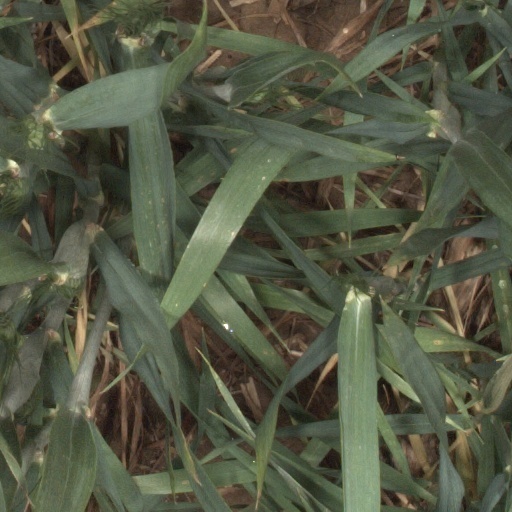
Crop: wheat